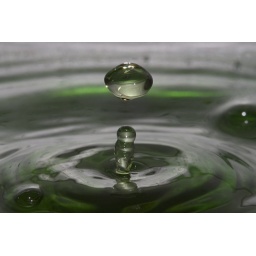
yellow and blue food coloring in gray square pan...shallow water